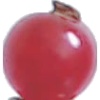
Label: redcurrant